Fuhremann Canning Company Factory

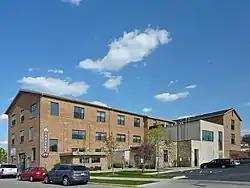

The Fuhremann Canning Company Factory is a historic factory building at 151 Market Street in Sun Prairie, Wisconsin. The Fuhremann Canning Company built the original version of the current building in 1912, replacing an earlier factory built by the Sun Prairie Canning Company in 1912. The Oconomowoc Canning Company bought the factory in 1929 and extensively rebuilt it in 1943–44. All of the factory's owners used the building to produce canned vegetables and particularly canned peas, one of Wisconsin's major crops. During World War II, German prisoners of war at Camp McCoy were brought to work at the factory, as the war had caused an agricultural labor shortage despite large pea and corn harvests. The factory continued to produce canned vegetables until 2000; the building is now used for retail and apartments.